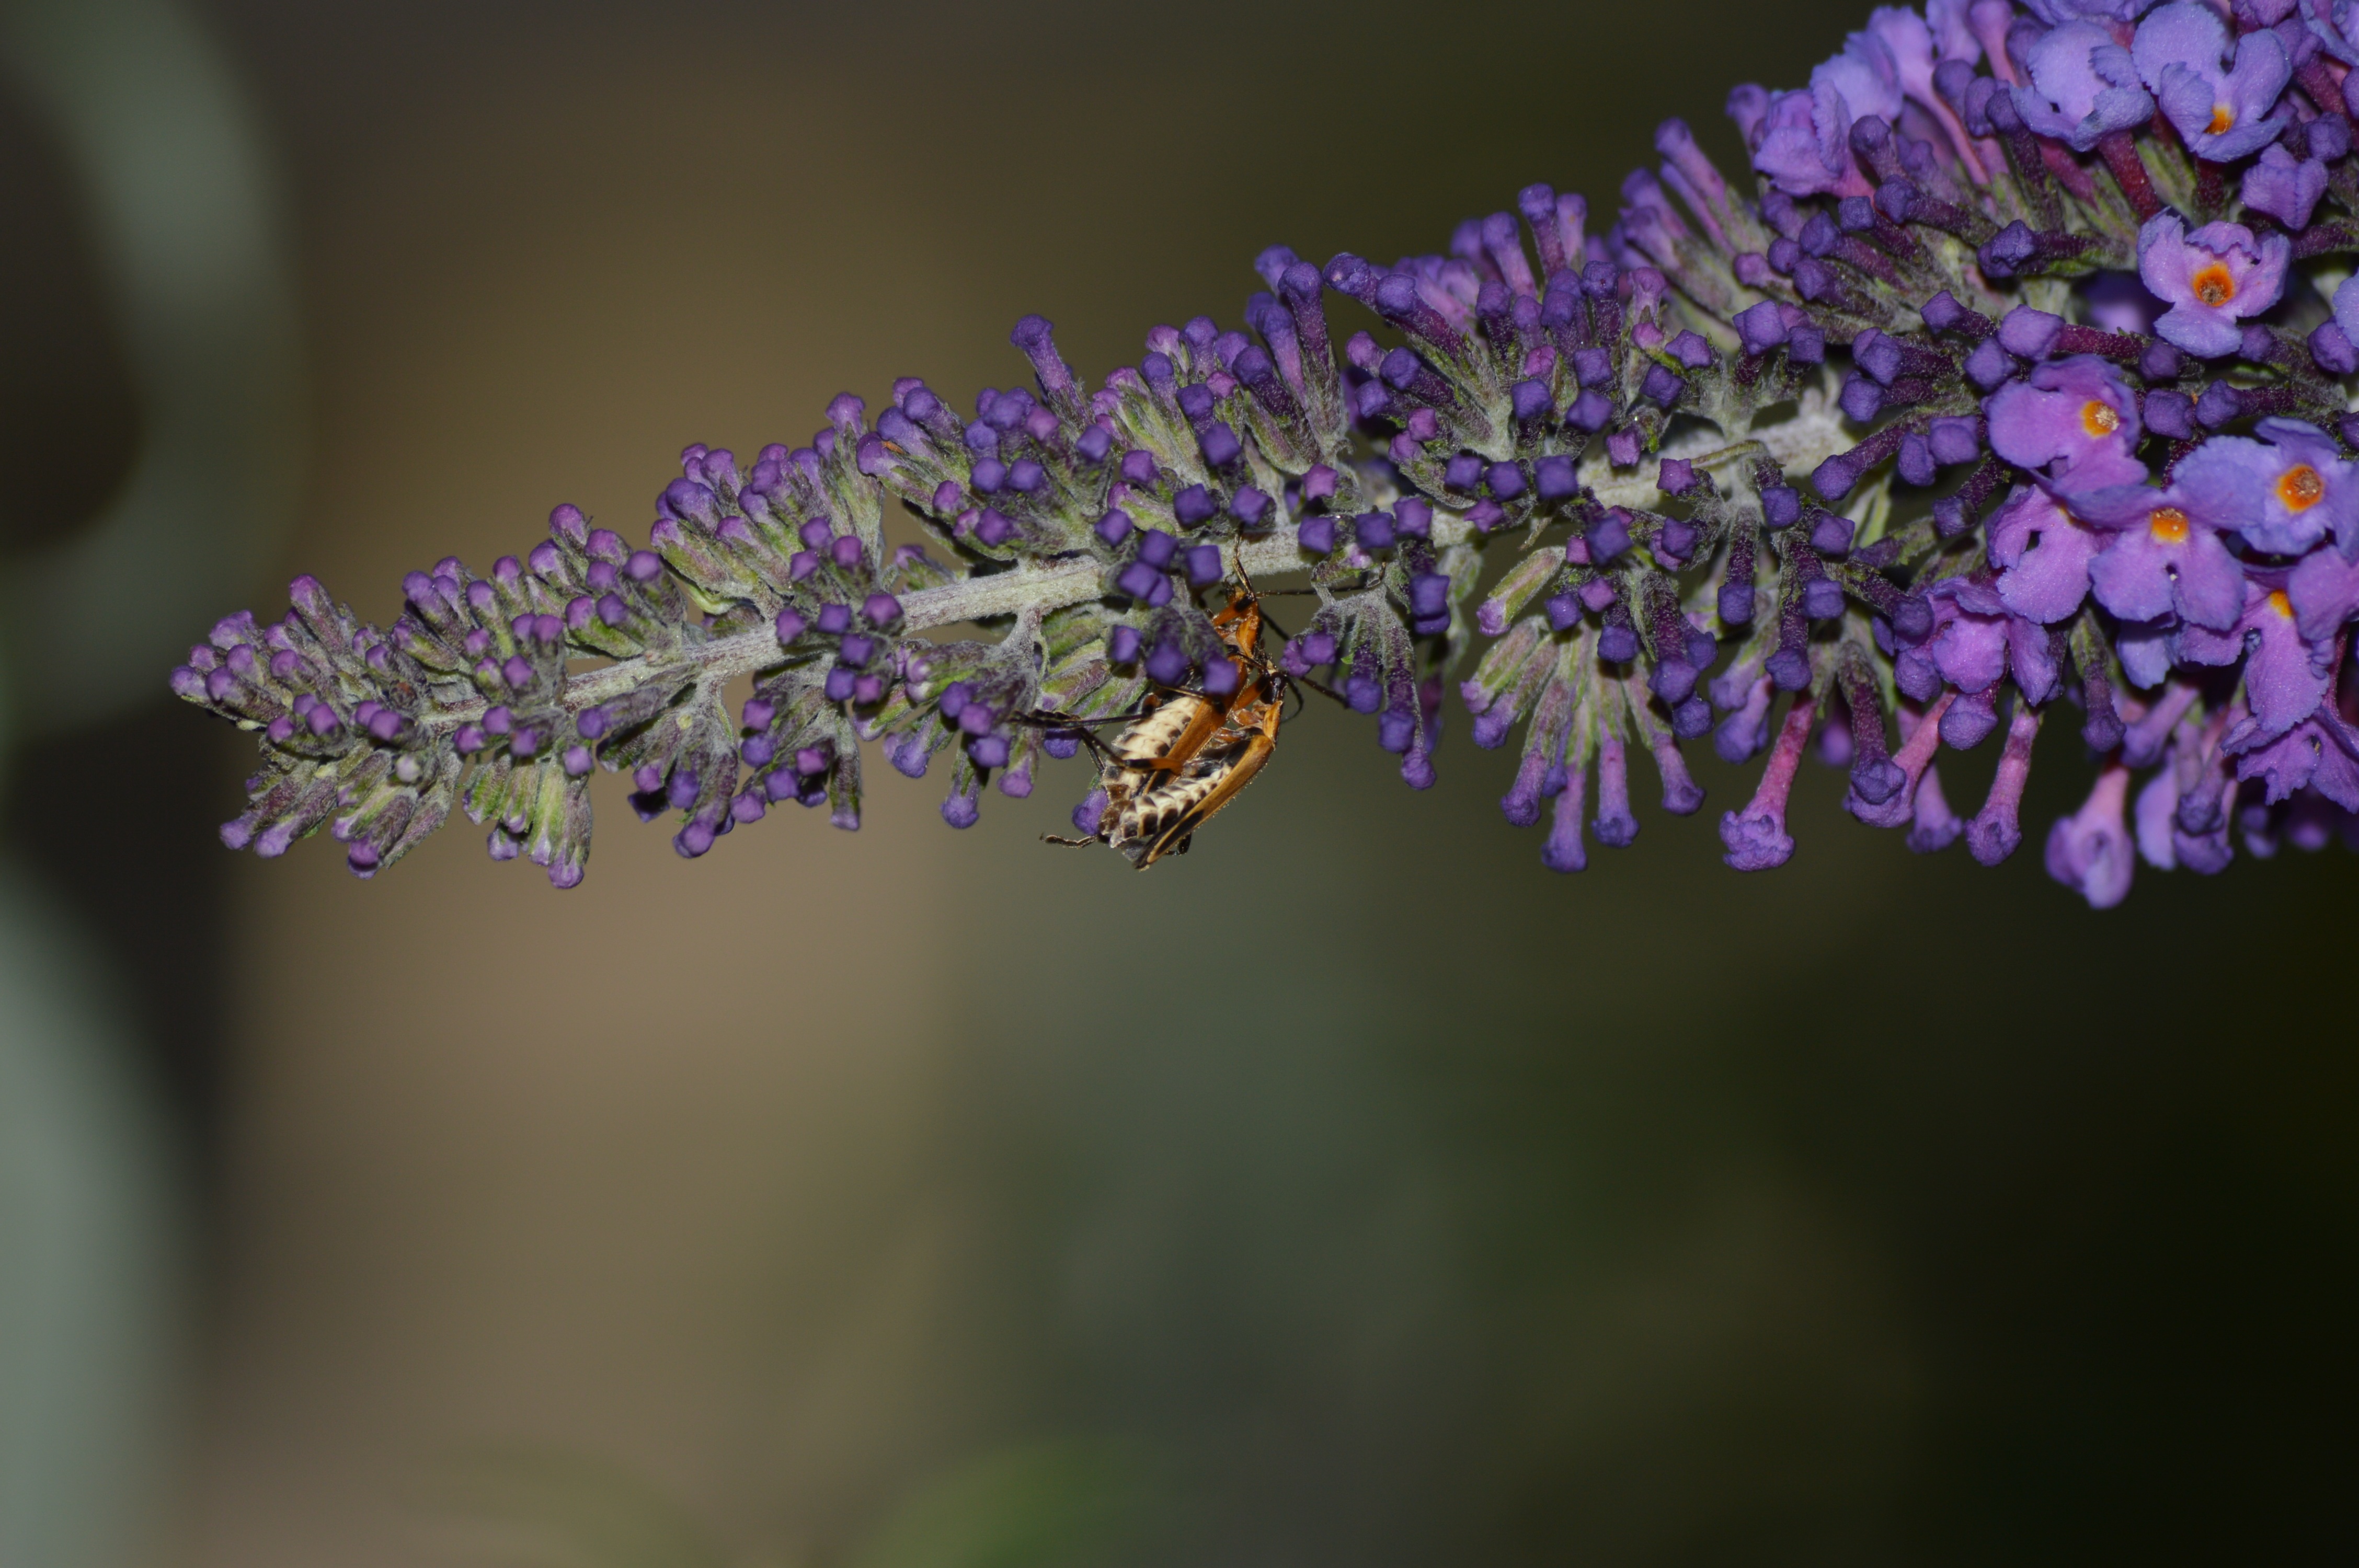
nature, branch, blossom, plant, photography, leaf, flower, petal, animal, love, pollen, spring, insect, botany, closeup, flora, season, lavender, fauna, wildflower, close up, mate, reproduction, mating, breeding, macro photography, plant stem